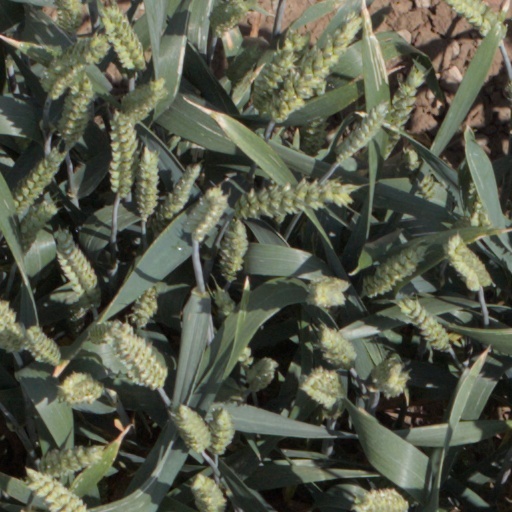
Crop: wheat